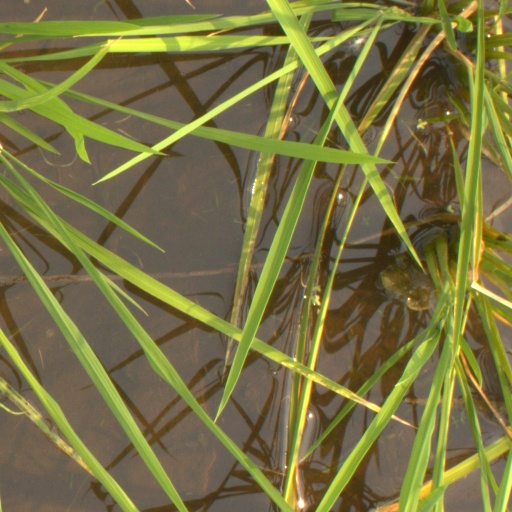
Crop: rice